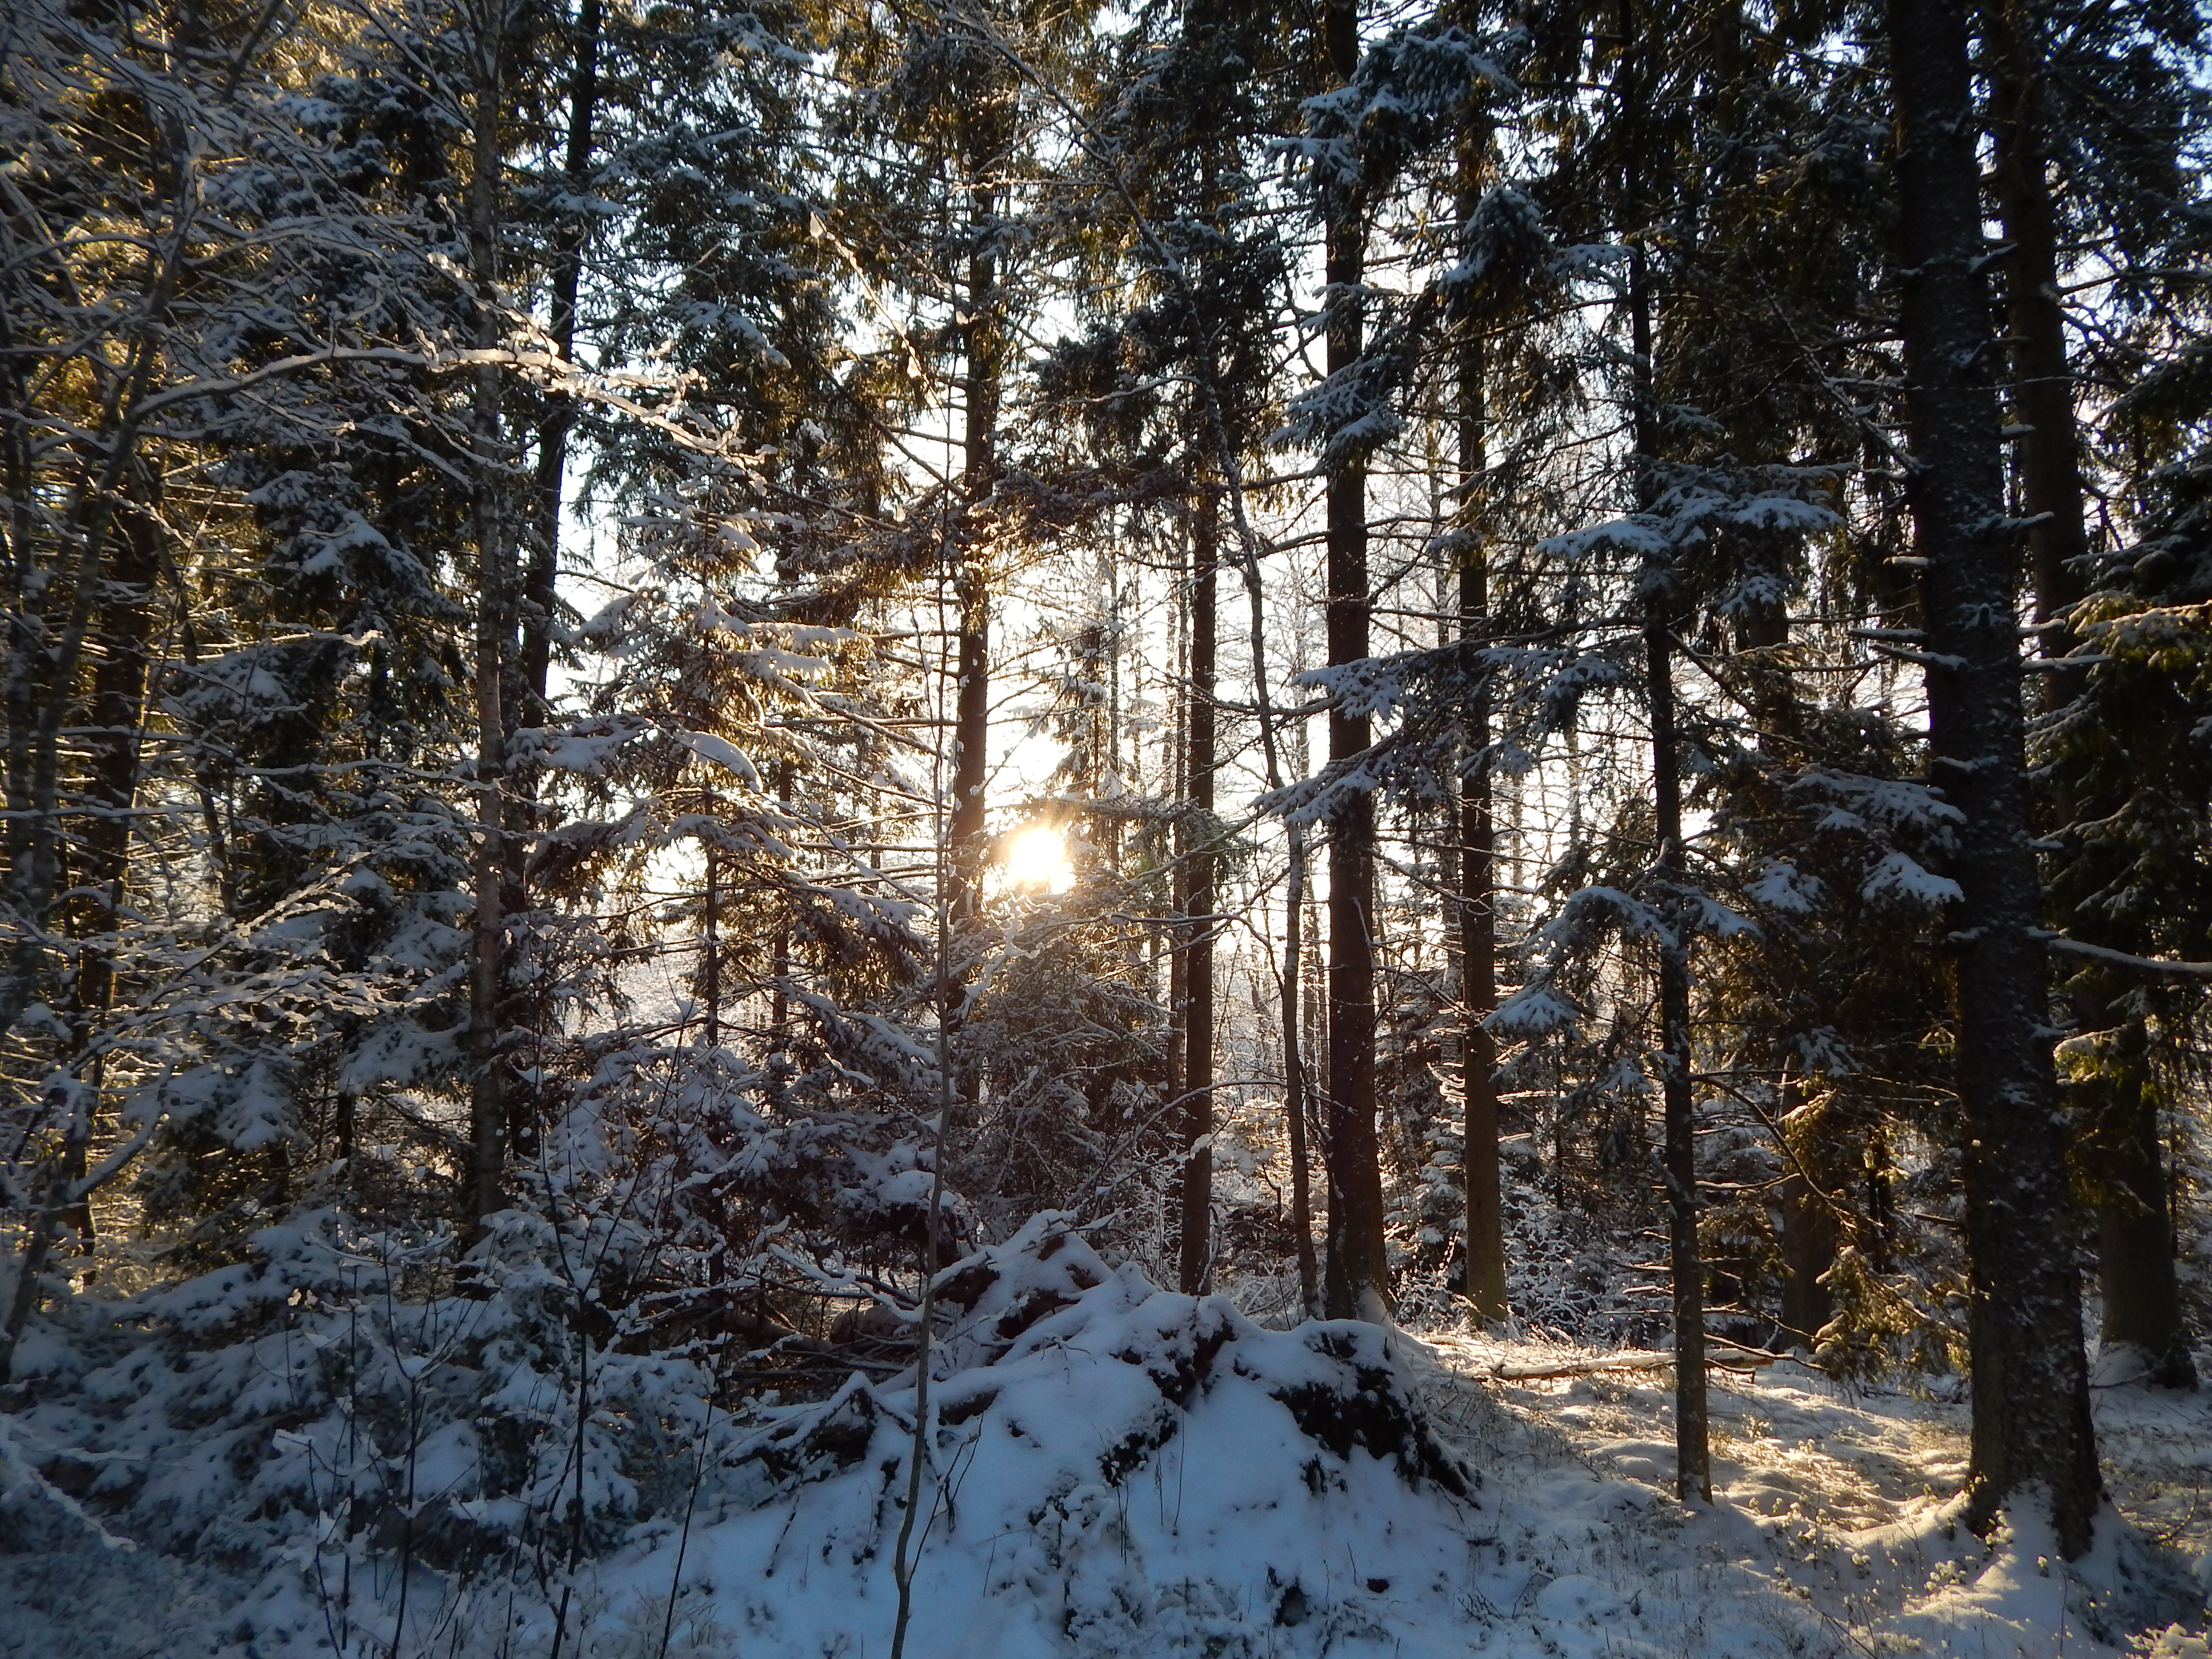
winter, forest, trees, snow, tree, nature, natural environment, spruce fir forest, tropical and subtropical coniferous forests, Northern hardwood forest, freezing, woodland, wilderness, red pine, natural landscape, biome, sunlight, light, woody plant, old growth forest, temperate coniferous forest, plant, sky, grove, temperate broadleaf and mixed forest, branch, American larch, pine family, frost, trunk, birch, conifer, wood, lodgepole pine, landscape, pine, fir, national park, larch